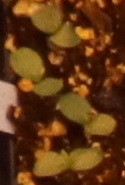
Label: Flax